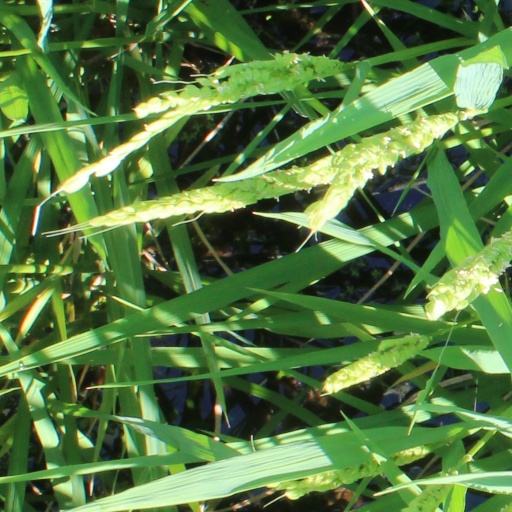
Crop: rice